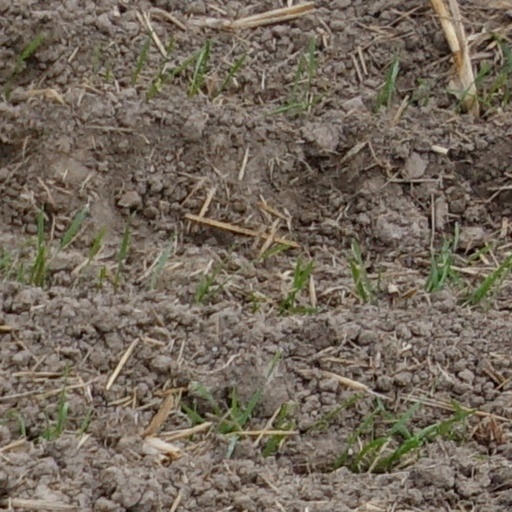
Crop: wheat